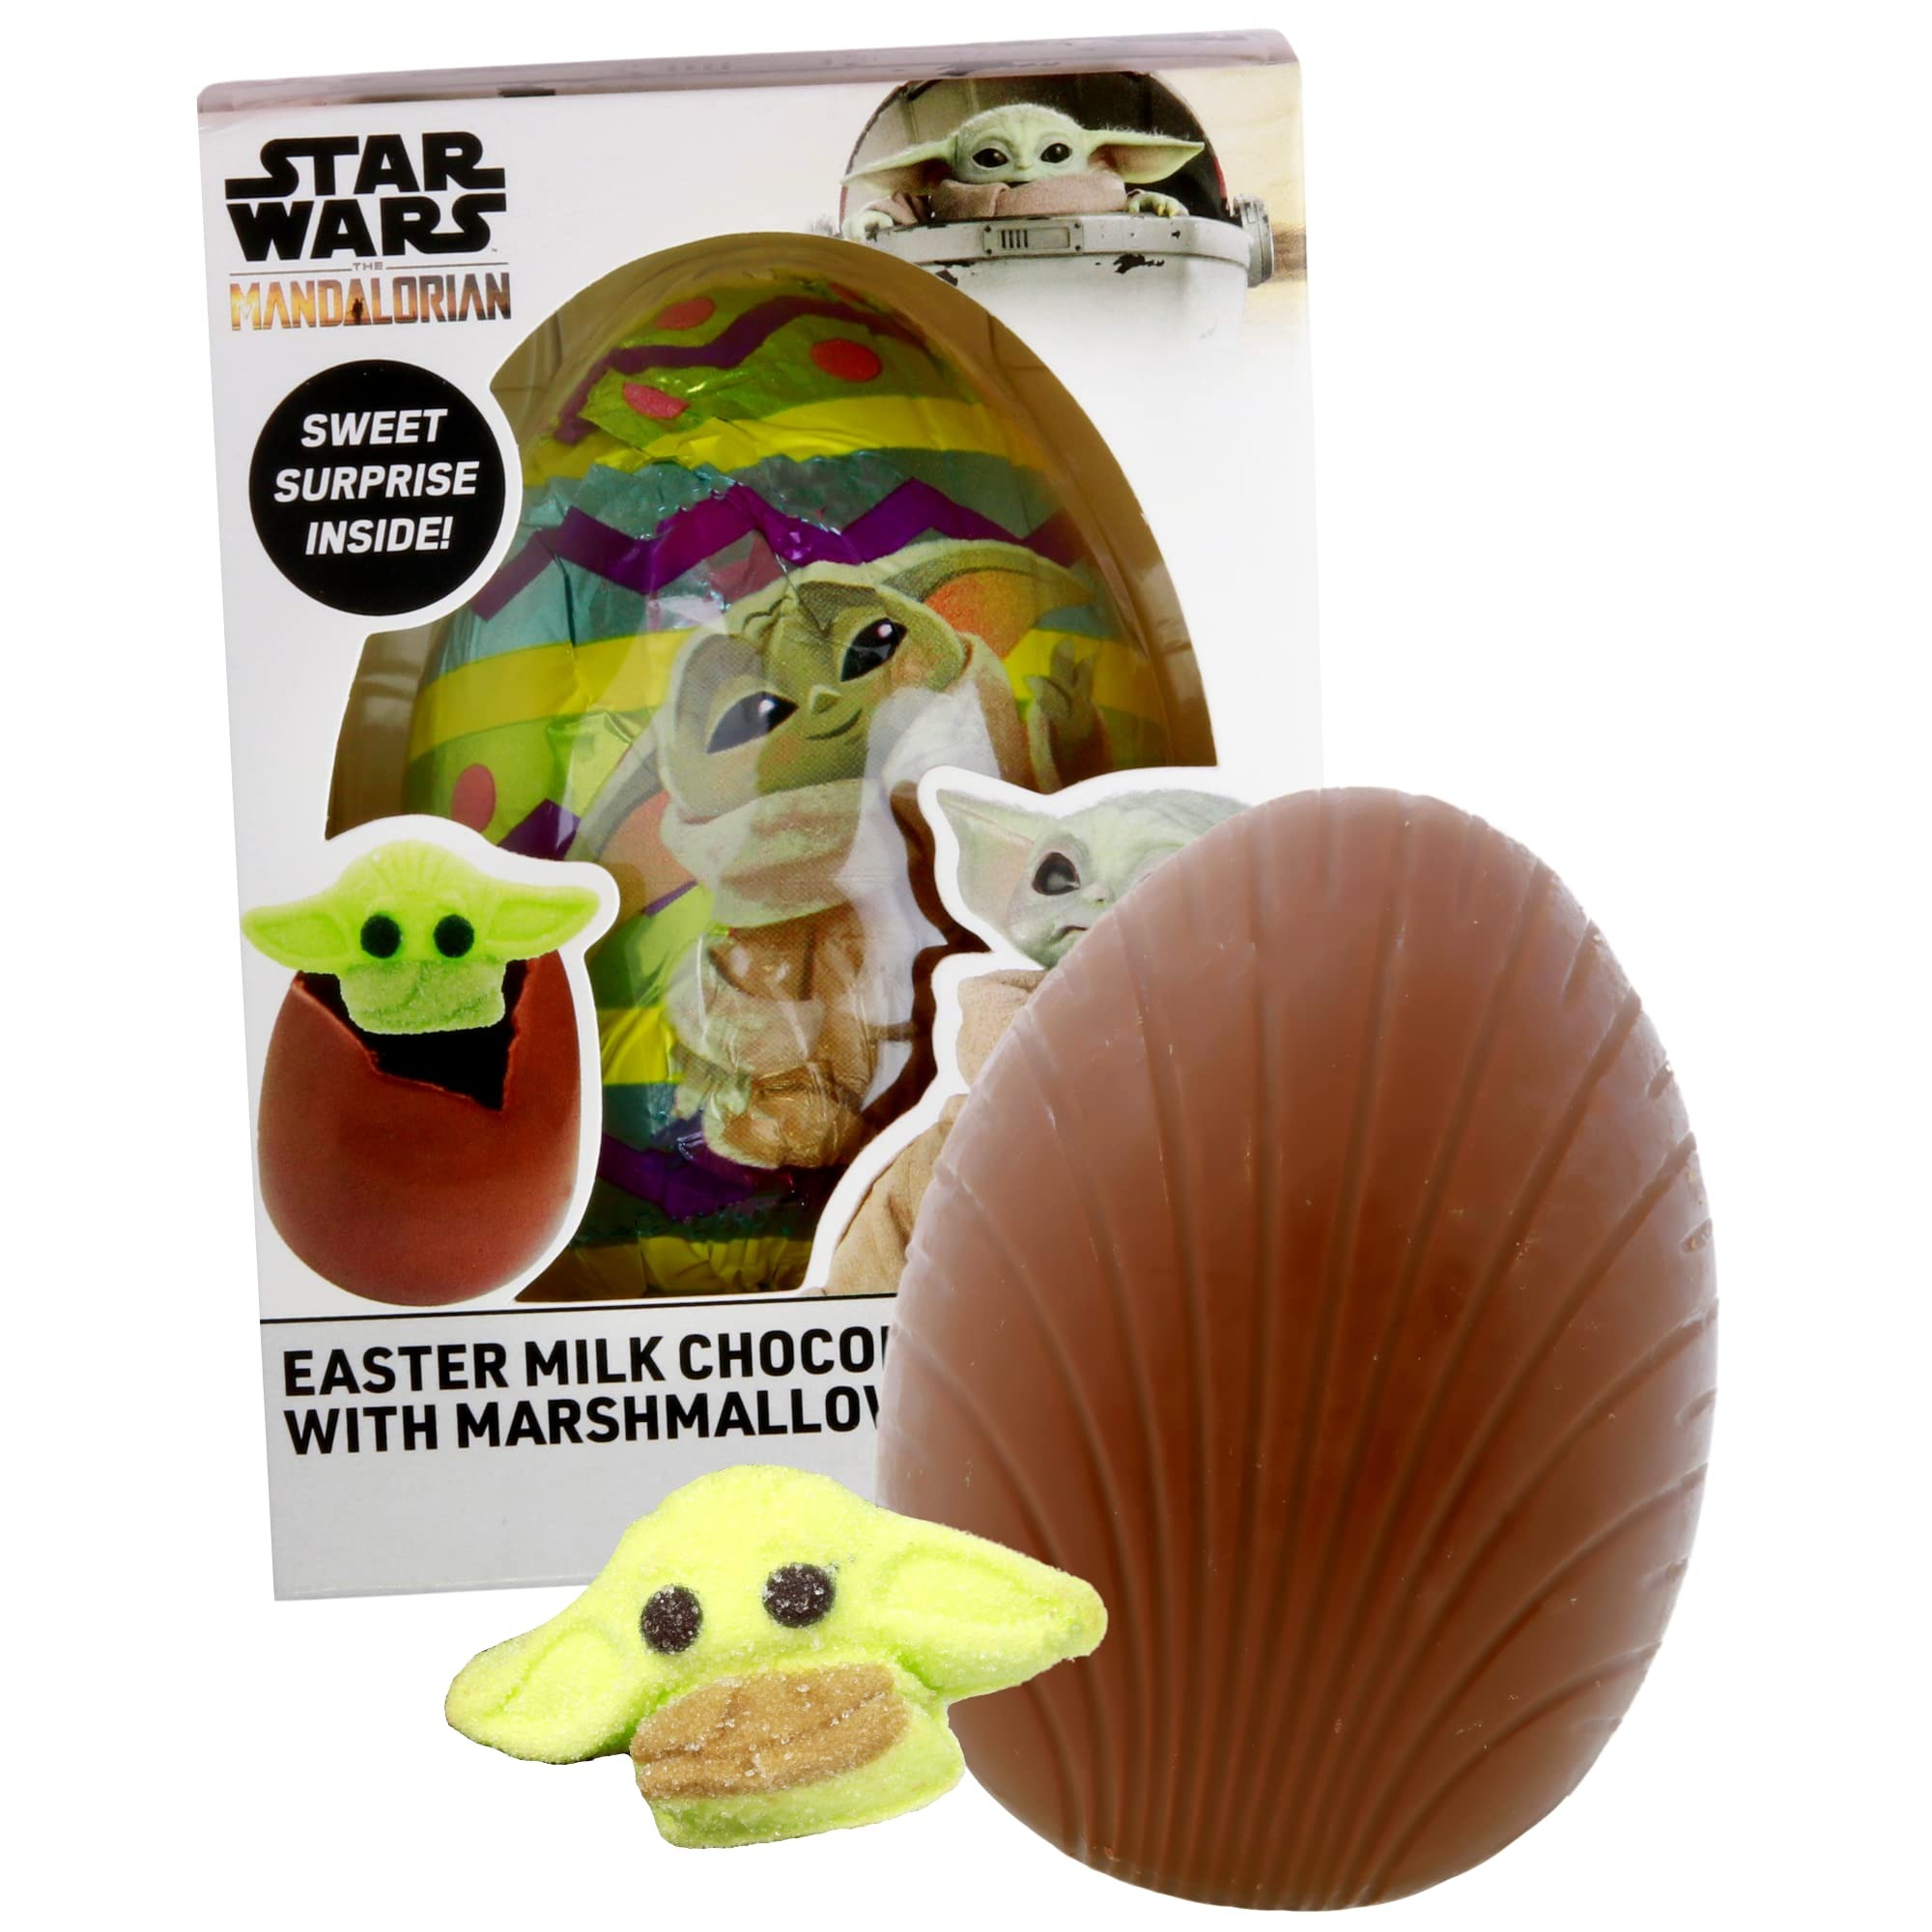
Item Name: Galerie Baby Yoda Star Wars Milk Chocolate Egg, Marshmallow Treat, Easter Basket Candies, 2.12 Ounces
Bullet Point 1: INTRODUCING the perfect chocolatey treat: a hollow chocolate egg filled with a marshmallow!
Bullet Point 2: MEASURING in at a generous 2.12 ounces of luscious enticing, you’ll never find a tastier way to indulge your inner child. With chocolate goodness like this, how could you turn your demand items away?
Bullet Point 3: The perfect EASTER basket filler--a Baby Yoda inspired, Easter egg shaped treat. Adorned with a bold tone and detailed creases, this scrumptious delight is sure to put a magical smile on your little ones' face.
Bullet Point 4: TREAT YOURSELF! Rather than waiting for someone else to present you with delicious chocolate, why not take the initiative and gift yourself? After all, no one knows better what you deserve than you!
Bullet Point 5: Perfect for any and all of the CHOCOLATE LOVERS in your life, this indulgent treat delivers satisfaction like no other. Packed full of delicious, melt-in your mouth goodness, this Easter egg is sure to bring a smile to all on your gifting list.
Product Description: Spice up this Easter season with an unbeatable, exciting chocolate treat! Our Baby Yoda inspired, Easter egg shaped treat is the perfect addition to any basket, guaranteed to make your little ones squeal with delight. This pop of color and delectable creases will tantalize their taste buds and put a magical smile on their faces. Plus, why should your special ones have all the fun? This edible masterpiece isn't only meant for gifting! Treat yourself as well and indulge in this scrumptious chocolatey delight — it's precisely what you deserve. And no matter who you may be shopping for, everyone arrives home happy when this dreamy egg comes along.
Value: 2.12
Unit: Ounce

Price: 4